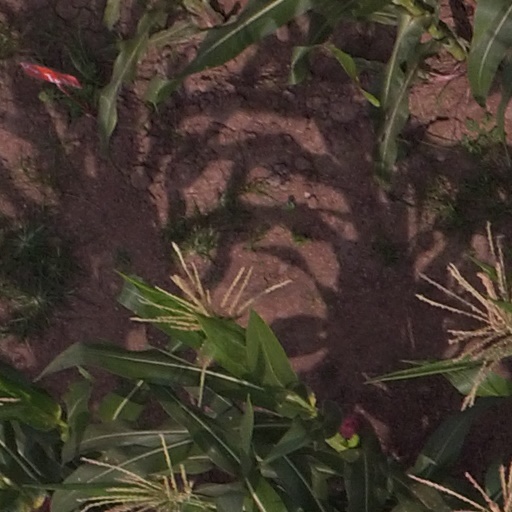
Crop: maize; corn